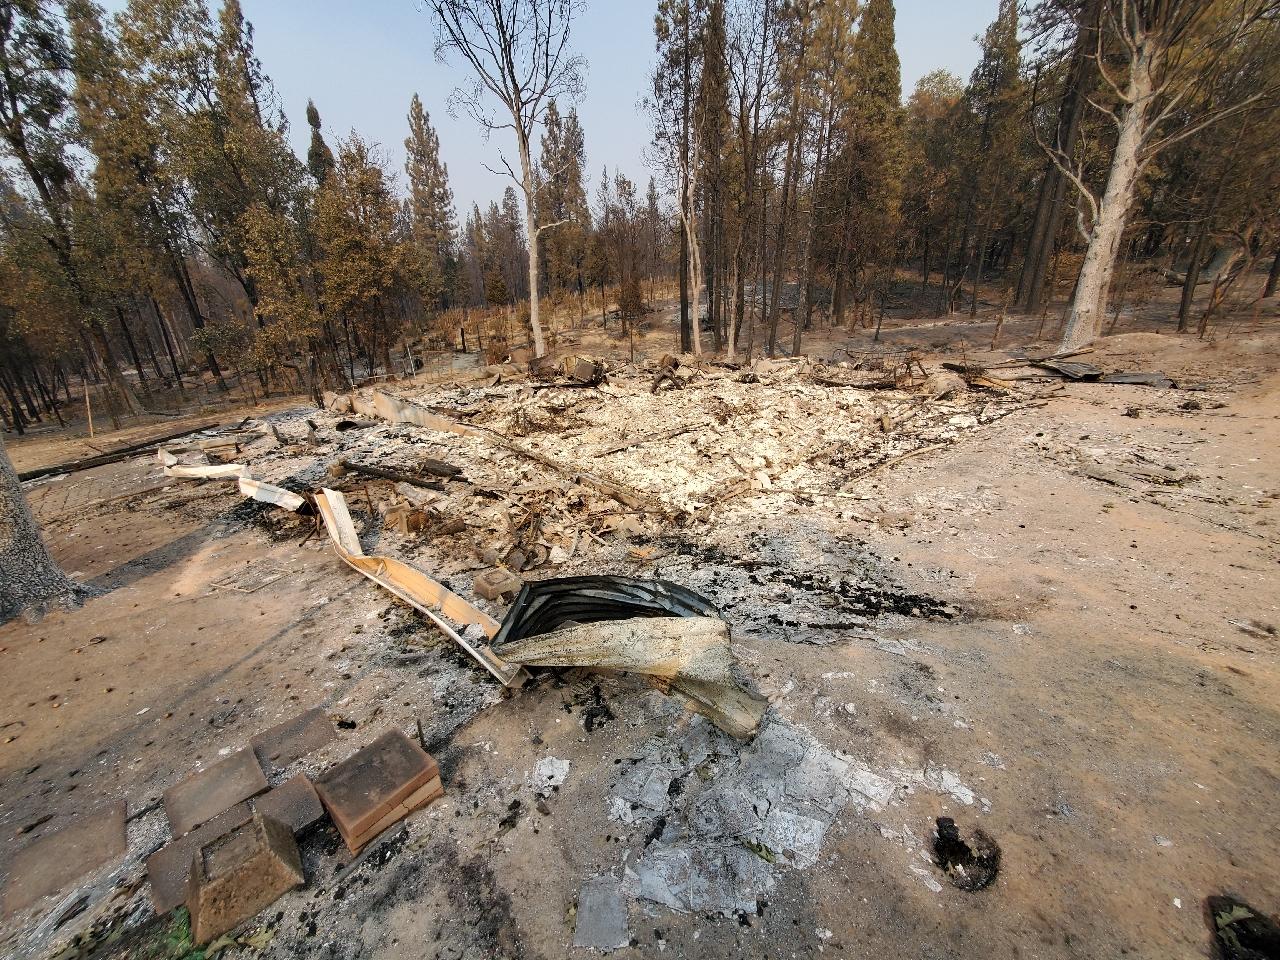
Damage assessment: destroyed